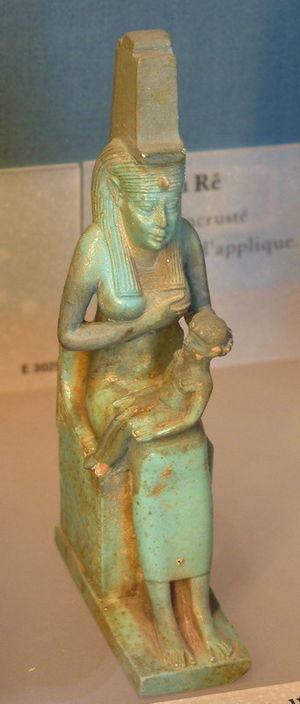
Les expressions modernes Déesse mère ou Grande Déesse ou encore déesse primordiale font référence à divers cultes qui auraient été rendus à une « mère universelle » du Paléolithique à aujourd’hui.